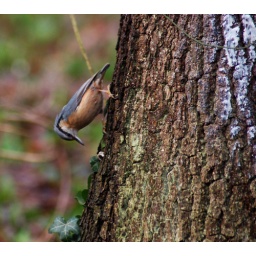
This bird has discovered that they're easier to eat if you wedge 'm in a tree first.